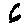
Label: 6